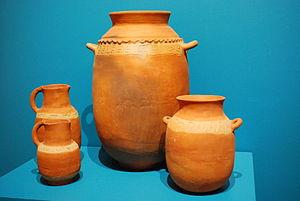
L'histoire de la céramique au Mexique remonte à des milliers d'années avant la période précolombienne, lorsque les arts céramiques et l'artisanat de la poterie se développent avec les premières civilisations et cultures avancées de Mésoamérique. À une exception près, les marchandises préhispaniques ne sont pas émaillées, mais plutôt brunies et peintes avec des lamelles d'argile fine colorée. On ne connaît pas non plus le tour de potier ; les pièces sont façonnées par moulage, enroulement et d'autres méthodes.